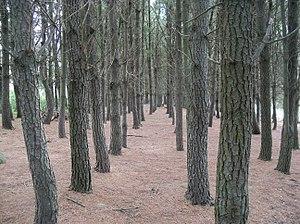
Boisement artificiel en alignements de pins, dans l'arrondissement de Tandil, au sud-est de la province de Buenos-Aires. Le tapis d'aiguilles de pins peine à se dégrader et empêche la végétation naturelle de pousser
L'enrésinement, au sens strict, est le processus dit de « transformation », artificiel et parfois naturel par lequel, dans une forêt, les feuillus sont remplacés par des résineux. Au sens large, il désigne aussi le boisement de terres non forestières par des résineux. Ce fut le cas au XIXᵉ siècle du boisement massif par des pins des Landes, de la Sologne et de la Champagne.